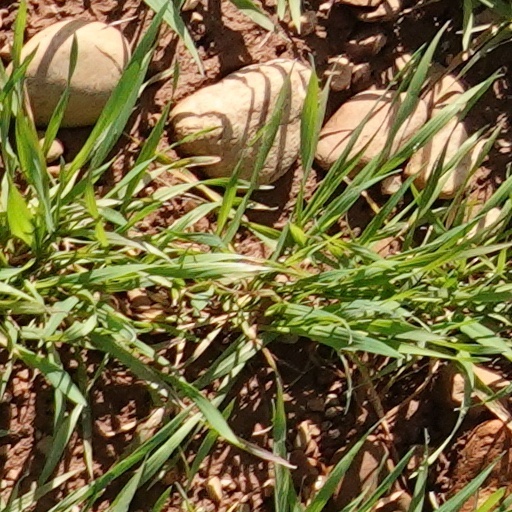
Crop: wheat